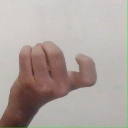
अक्षर: ज